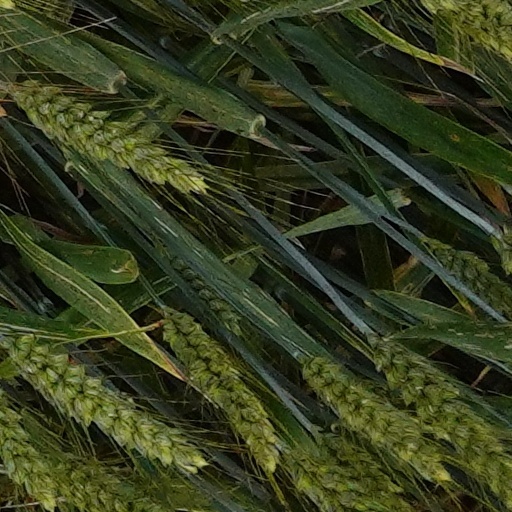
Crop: wheat